Sidi Brahim Riahi Mausoleum

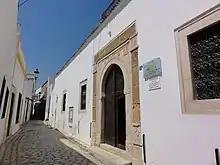
Entrance of the zaouia of Sidi Brahim Riahi

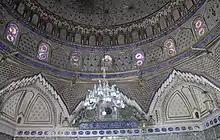
Dome of the zaouia

Sidi Brahim Riahi Mausoleum (arabic: زاوية سيدي براهيم الرياحي) is one of the most important mausoleums of the medina of Tunis. Founded by Sidi Brahim Riahi.